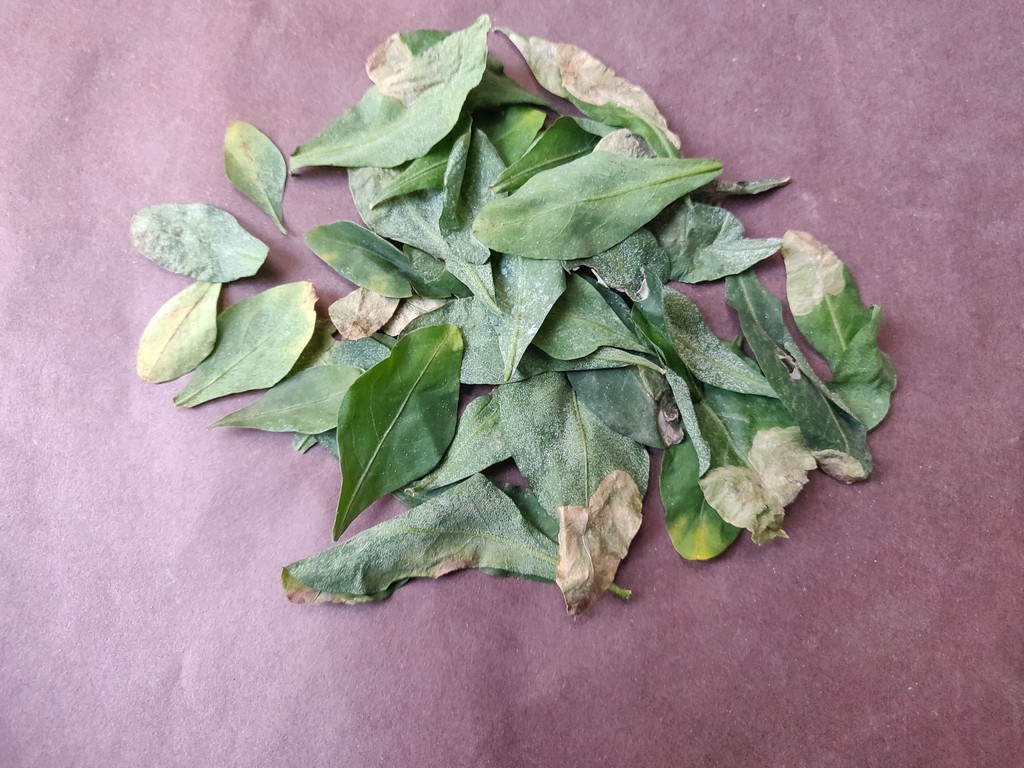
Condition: Unhealthy
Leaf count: multiple
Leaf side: unknown